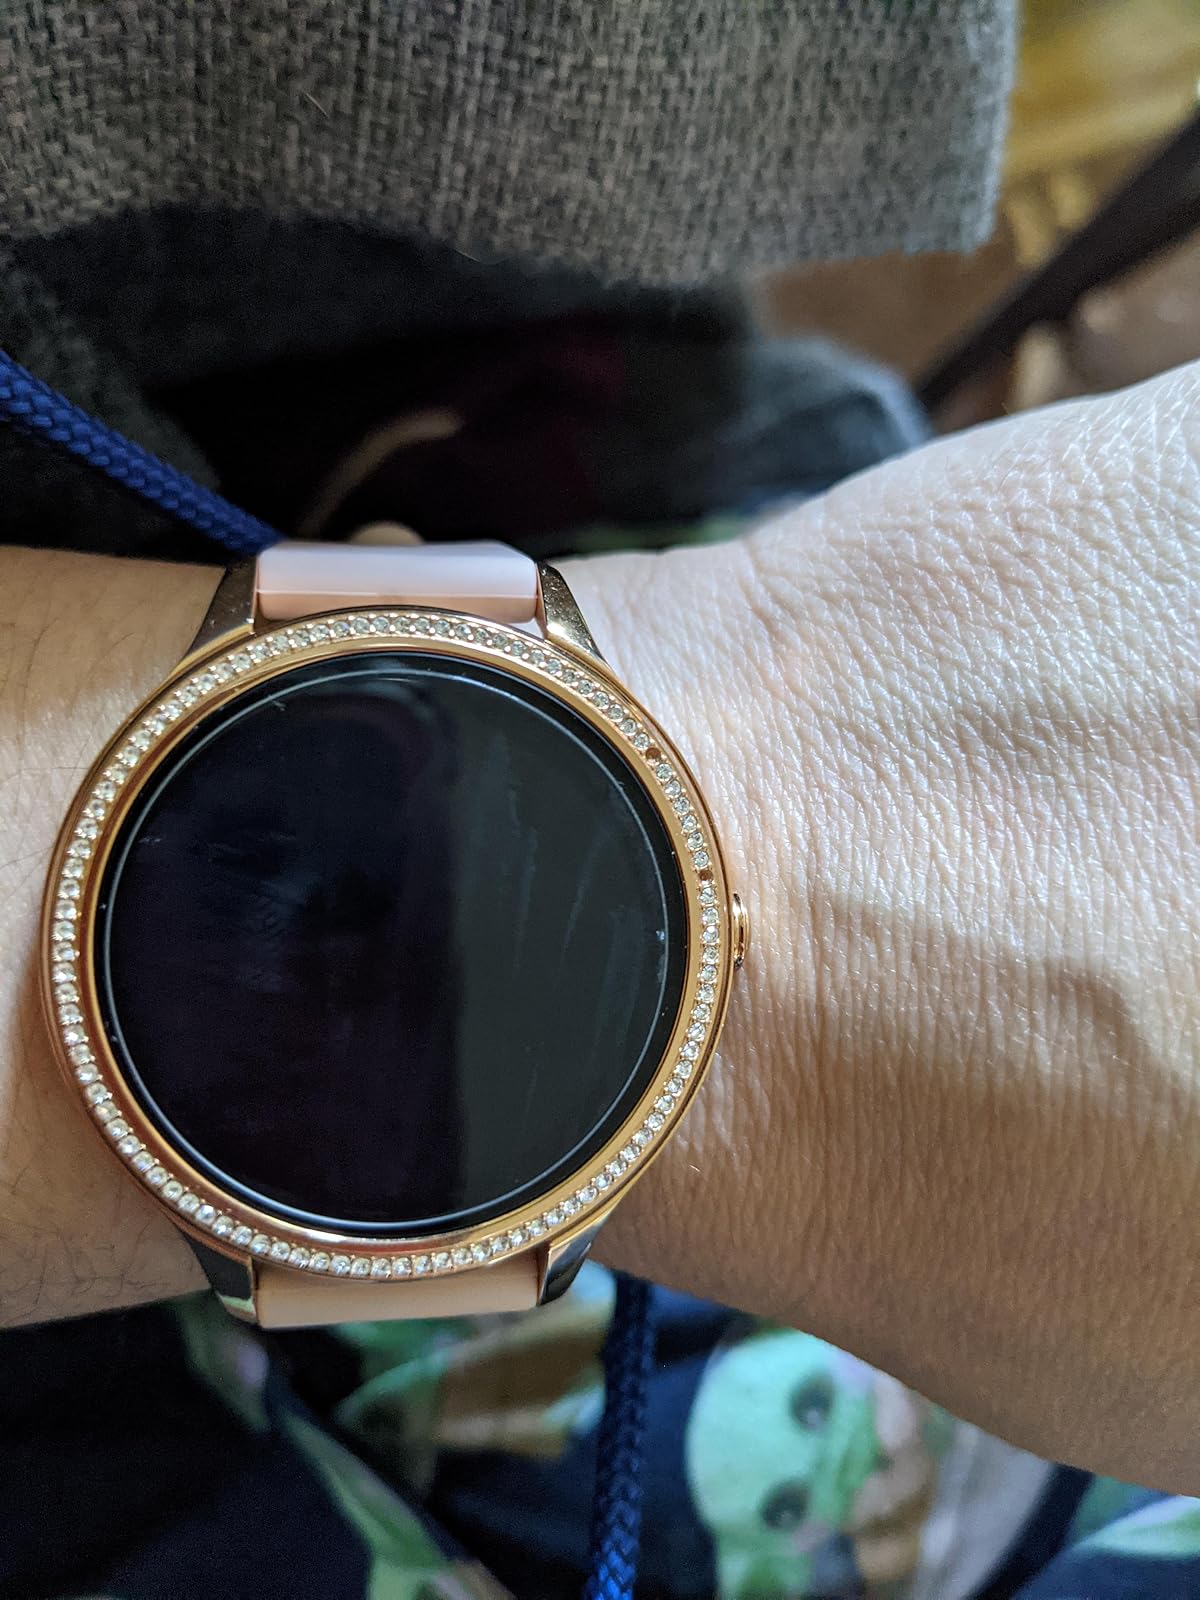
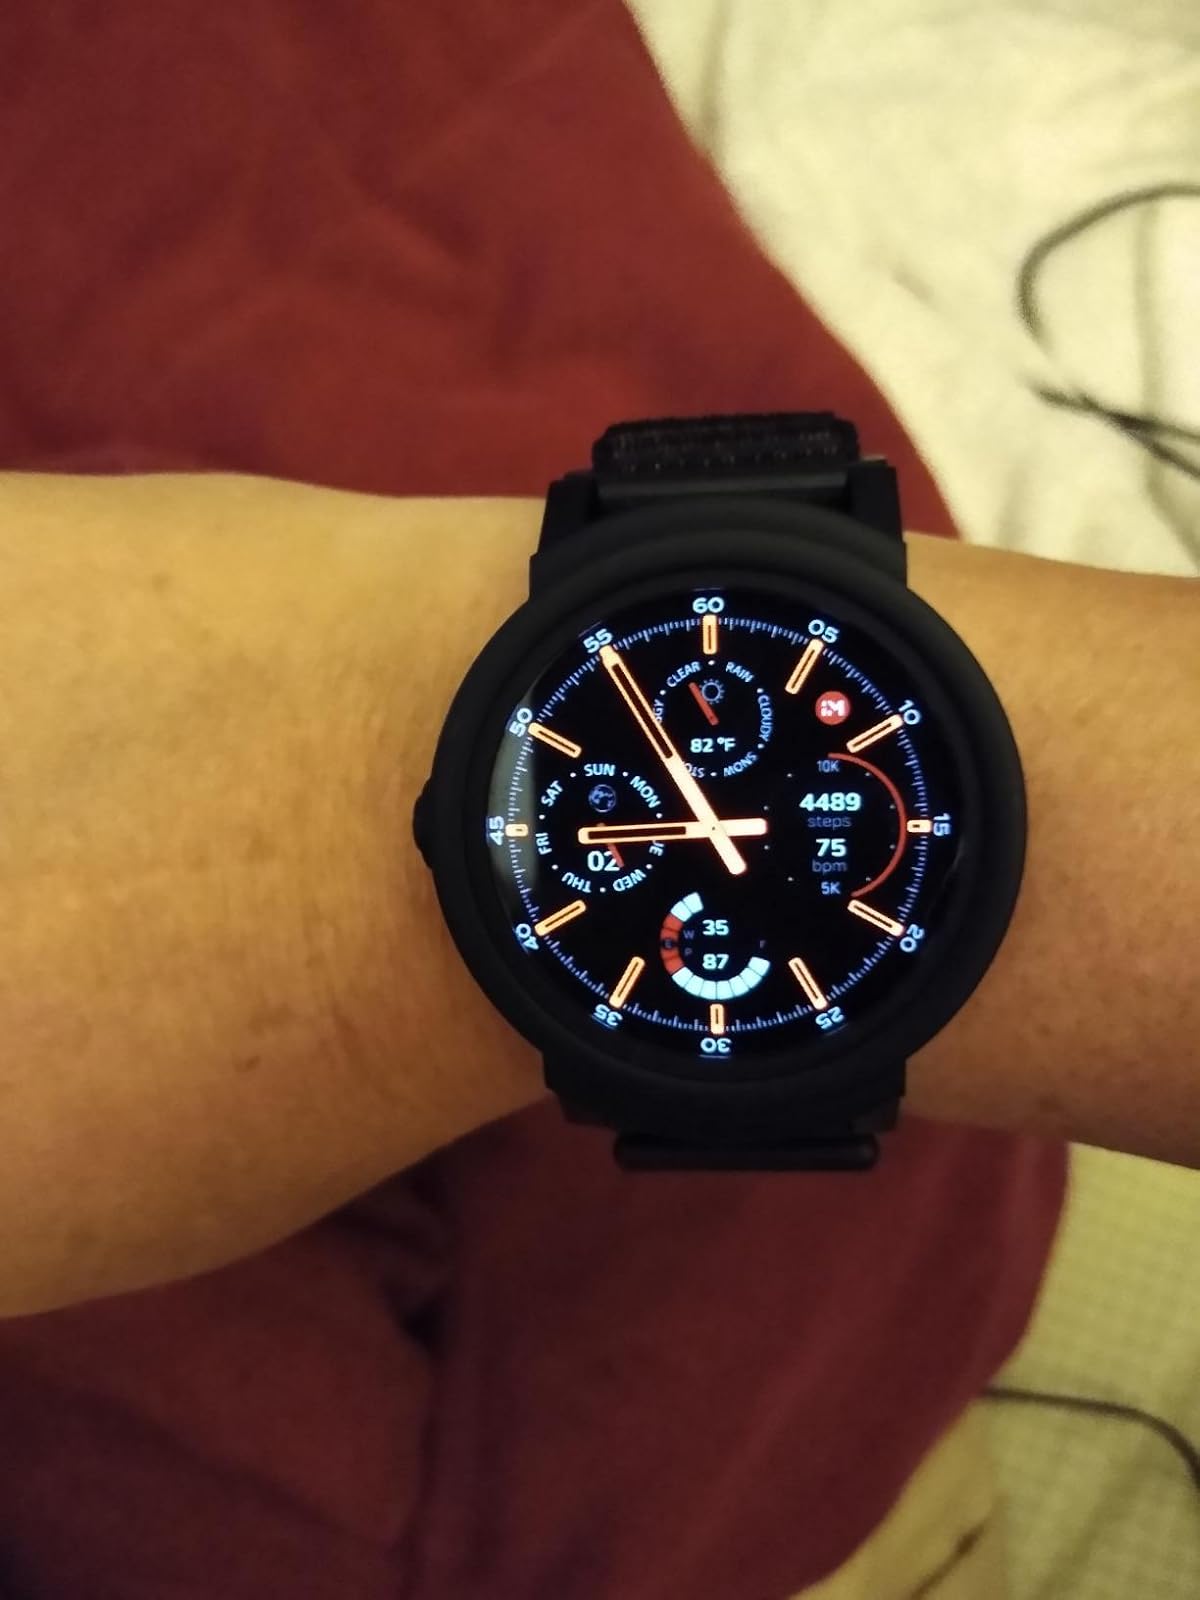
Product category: smartwatch
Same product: no